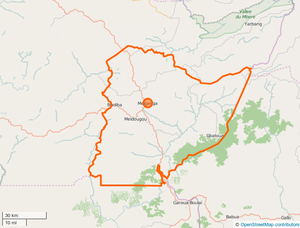
Limites communales de Meiganga au Cameroun avec OSM.
Meiganga est une ville du Cameroun située dans la région de l'Adamaoua et chef-lieu du département du Mbéré.